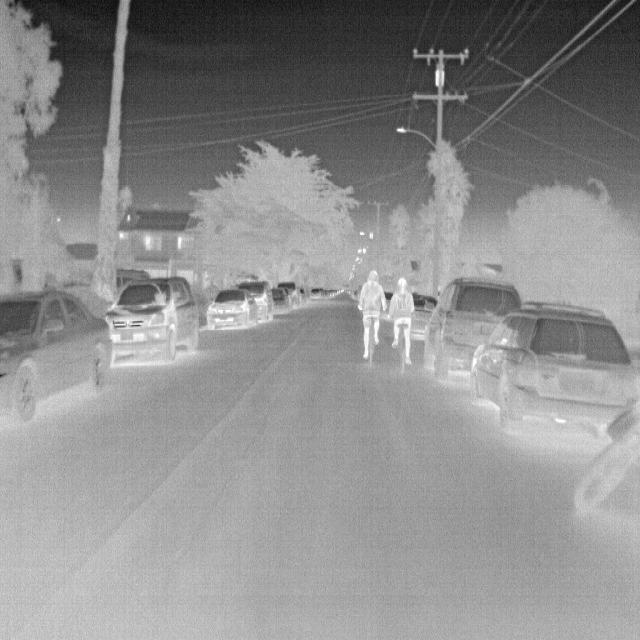
Detected objects:
label: person
label: person